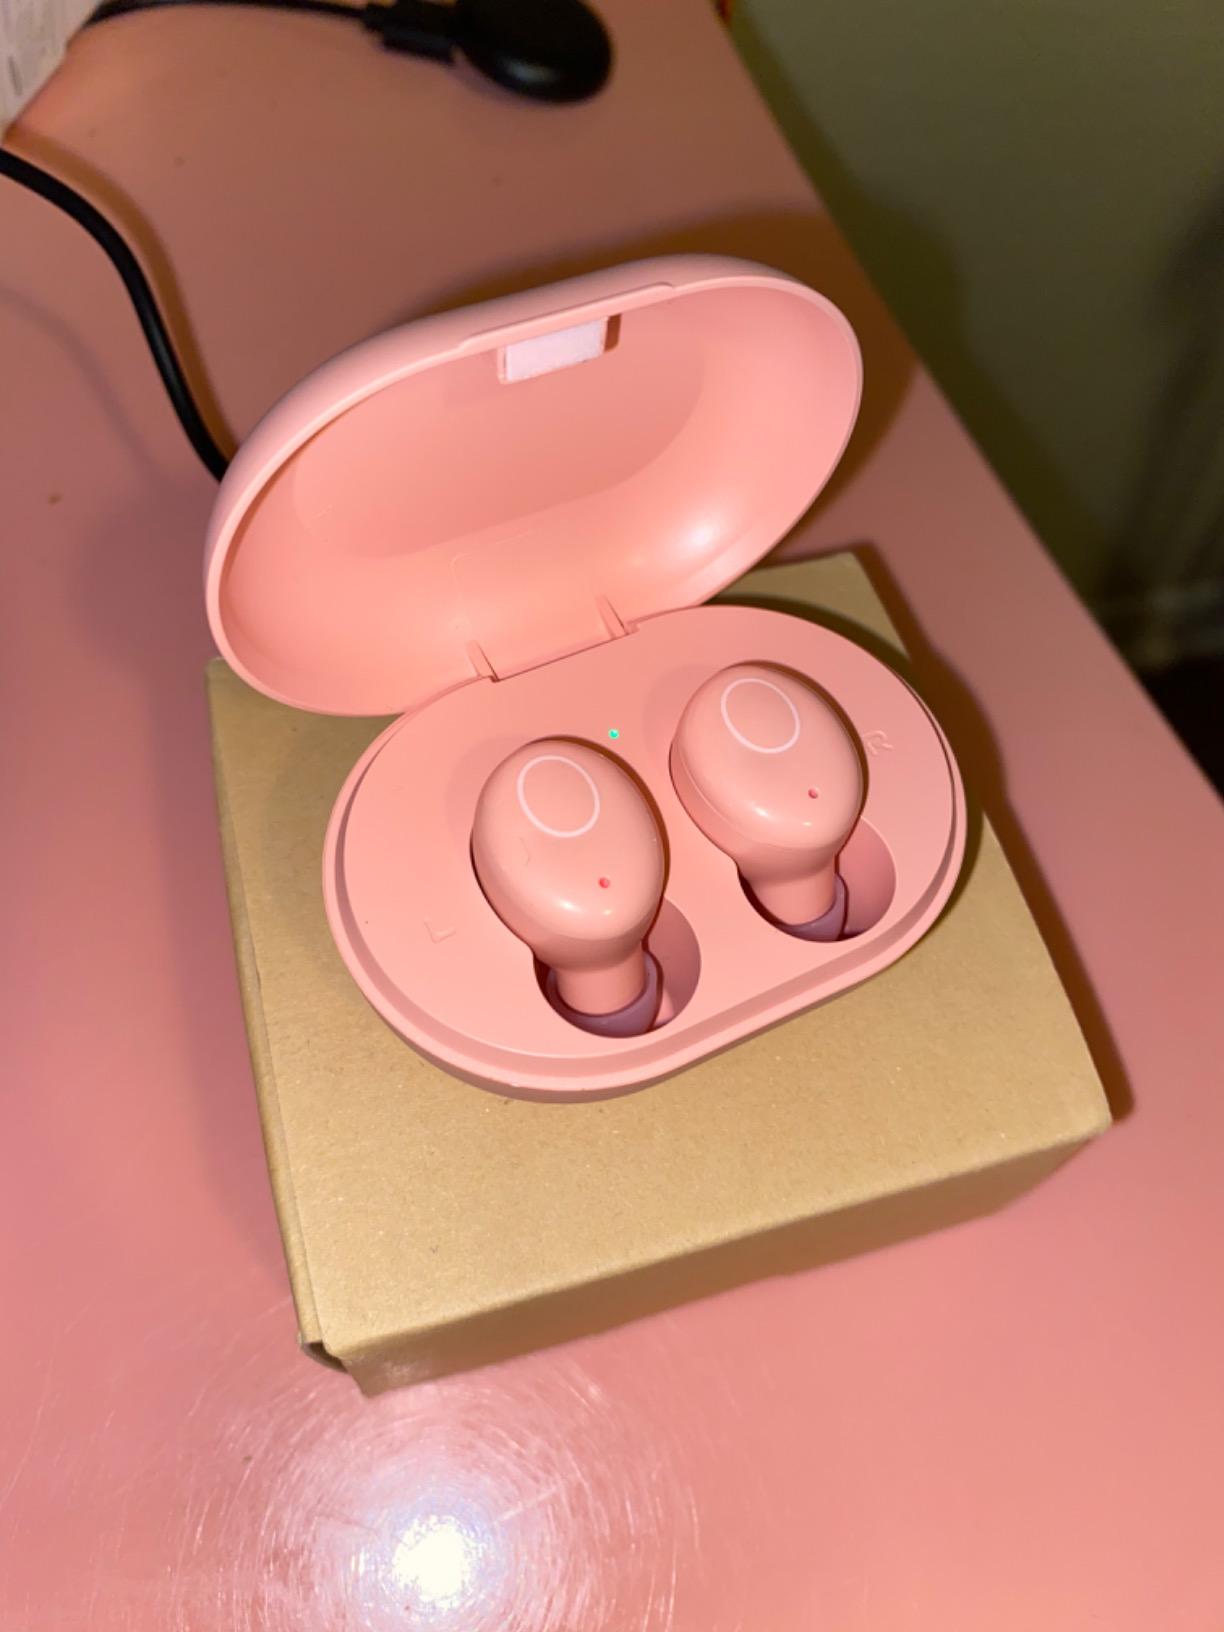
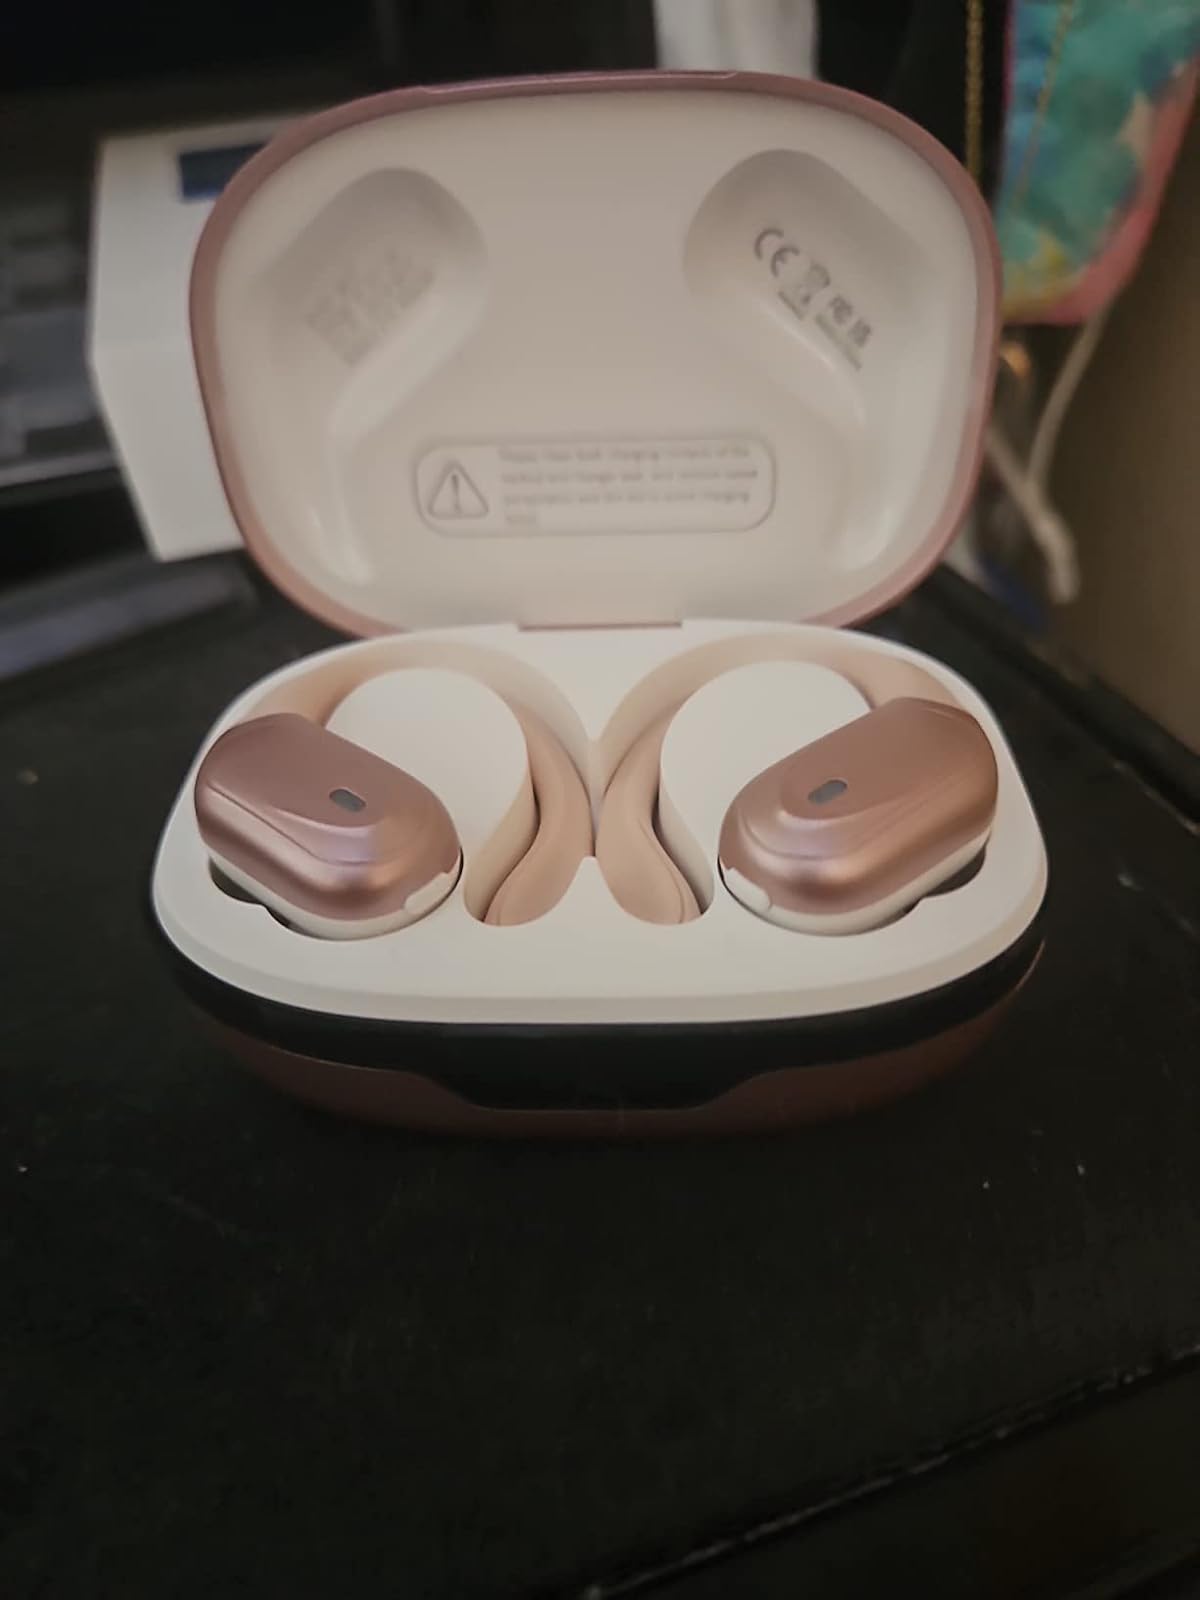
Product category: earbuds
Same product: no